List of Nashville Sounds no-hitters

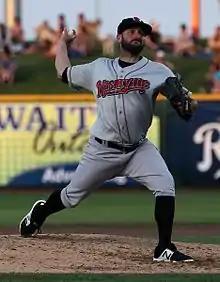
A man in a gray baseball uniform with "Nashville" written on the chest in red, high black socks, and a black cap holds a ball in his right hand high behind his head in mid-pitching motion.

Since the Nashville Sounds Minor League Baseball team was established in Nashville, Tennessee, in 1978, its pitchers have pitched seven no-hitters, which include two perfect games. A no-hit game occurs when a pitcher (or pitchers) allows no hits over the course of a game. A perfect game, a much rarer feat, occurs when no batters reach base by a hit or any other means, such as a walk, hit by pitch, or error.